Steffisburg railway station

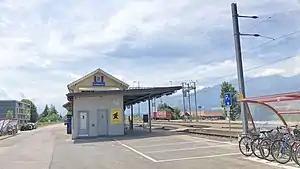
The station in 2018

Steffisburg railway station is a railway station in the municipality of Steffisburg, in the Swiss canton of Bern. It is located on the standard gauge Burgdorf–Thun line of BLS AG.